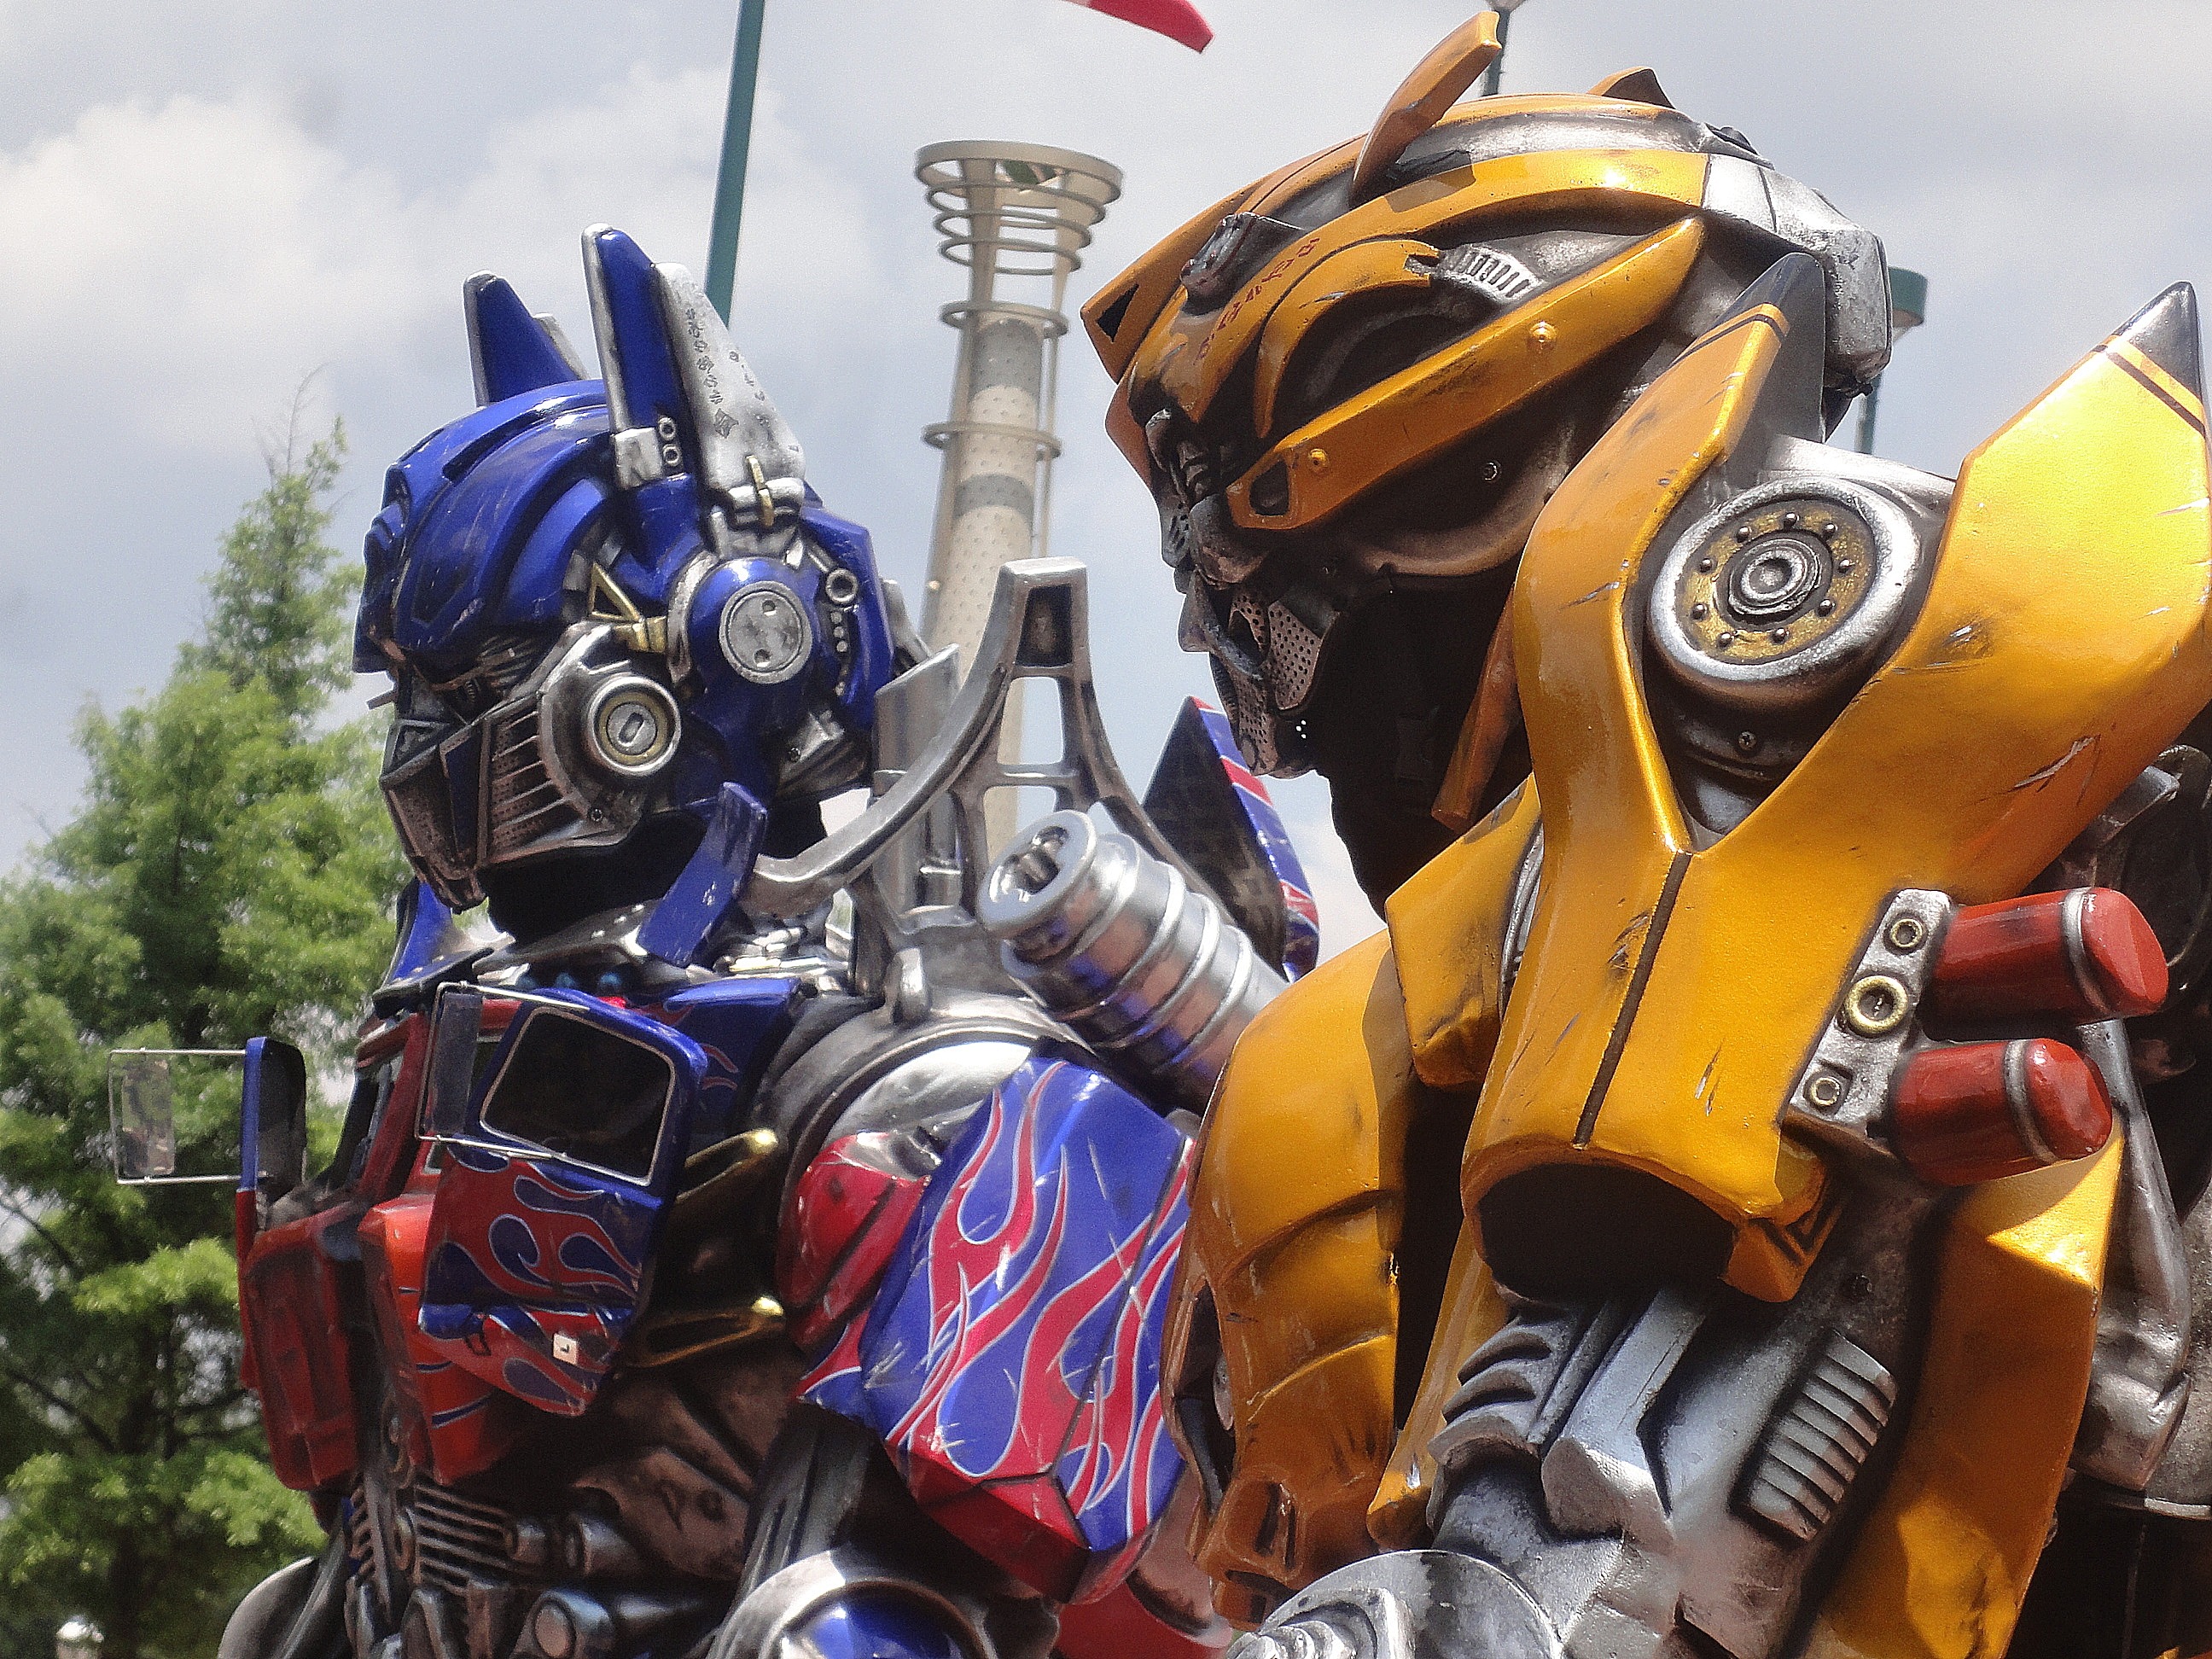
technology, car, steel, vehicle, motorcycle, color, metal, usa, america, machine, colorful, fight, large, comic, strong, panel, force, enormous, motorcycling, super heroes, machine man, road panel